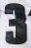
Number: 3